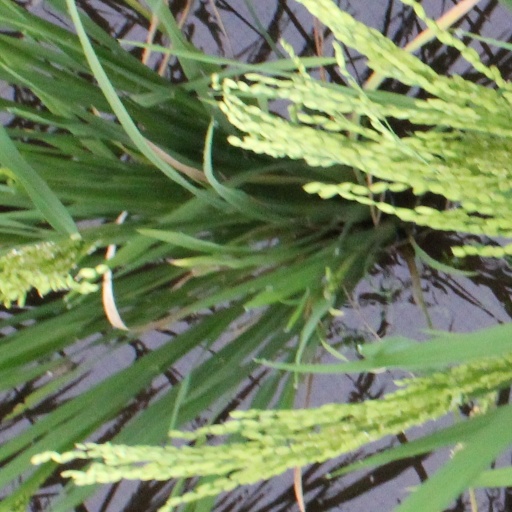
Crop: rice